Wu Kai Sha

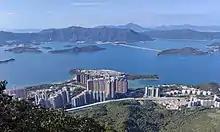
View of Wu Kai Sha in 2022. Tolo Harbour, Pat Sin Leng and Plover Cove Reservoir are visible in the background.

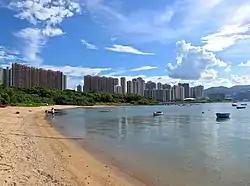
To Tau Wan.

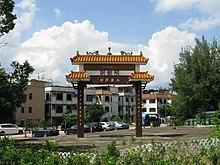
Wu Kai Sha Village.

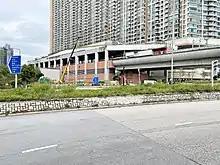
Wu Kai Sha station and Lake Silver private housing estate.

Wu Kai Sha, formerly known as Wu Kwai Sha or U Kwai Sha, is a place at the shore of Tolo Harbour, northwest of Ma On Shan in the New Territories, Hong Kong. Wu Kai Sha is within the Sha Tin District, one of the 18 districts of Hong Kong. The name roughly translates as 'Black Sand Creek', based on the accumulation of black iron ore which traditionally flowed down from the Ma On Shan peak.